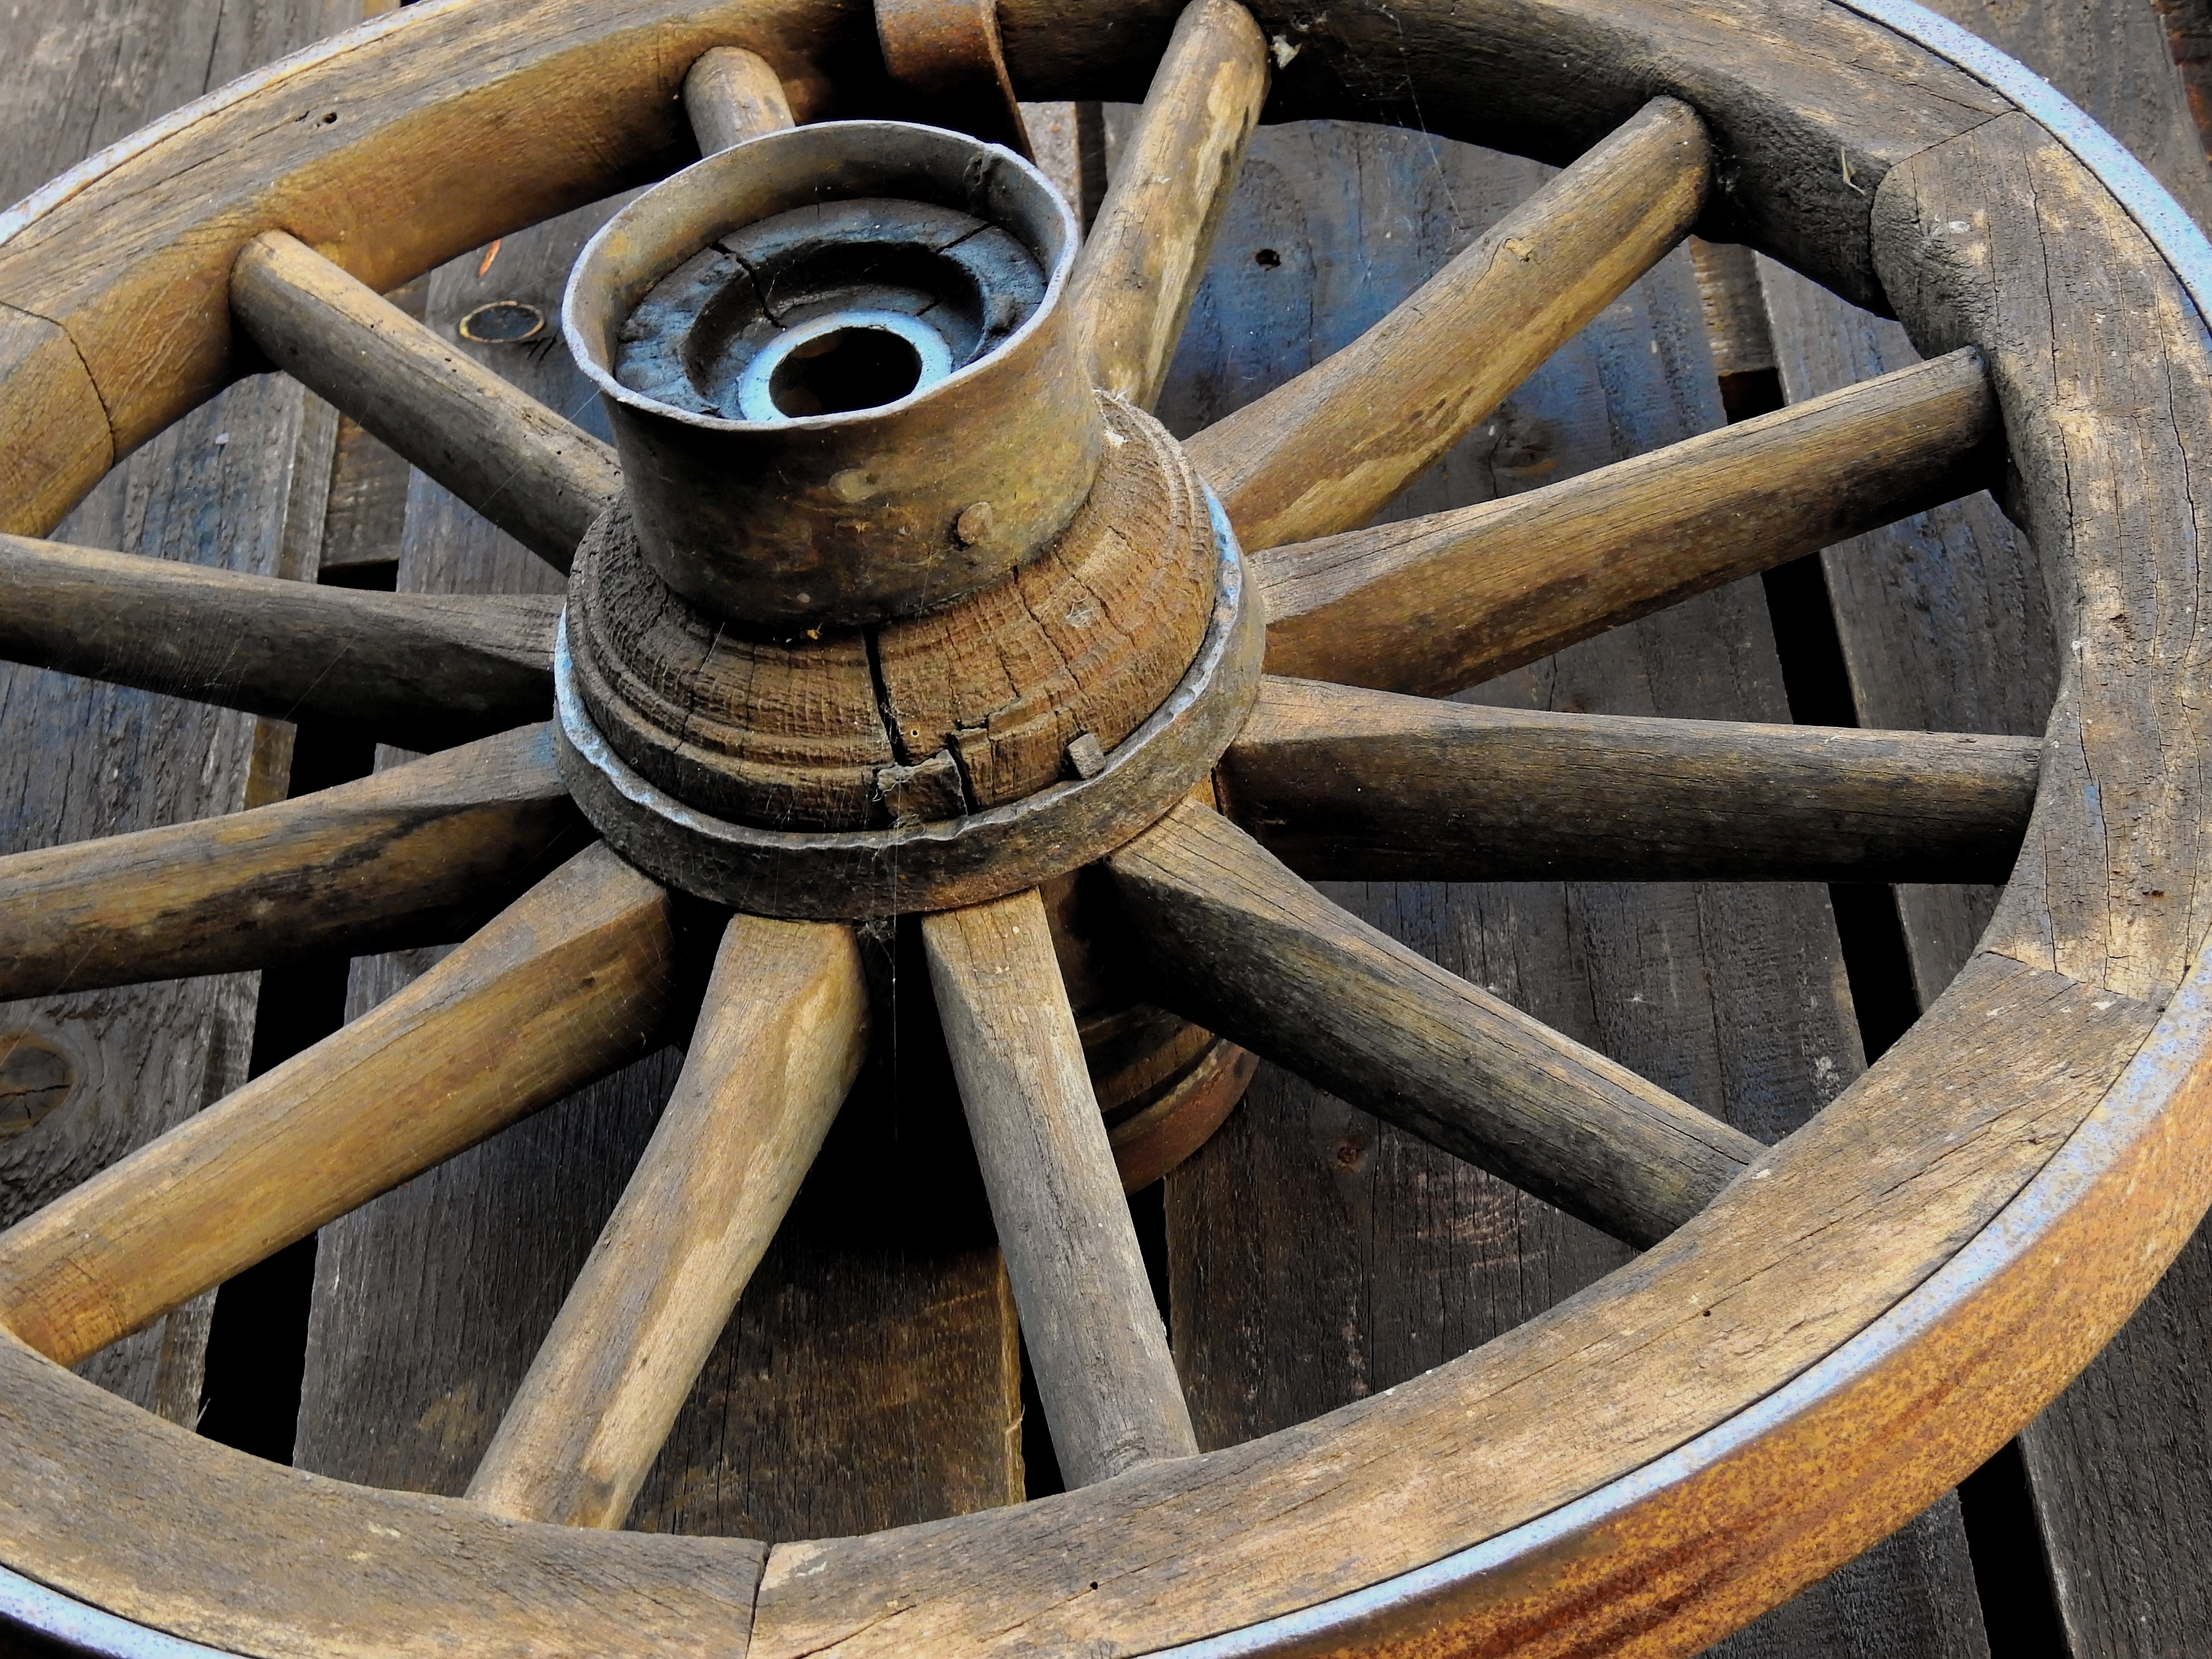
table, wood, antique, wheel, old, decoration, museum, spoke, nostalgia, furniture, material, circle, deco, sculpture, background, spokes, iron, carving, dare, middle ages, ancient times, wooden wheel, old wagon wheel, wagon wheel, old wheel, carriage wheel, man made object